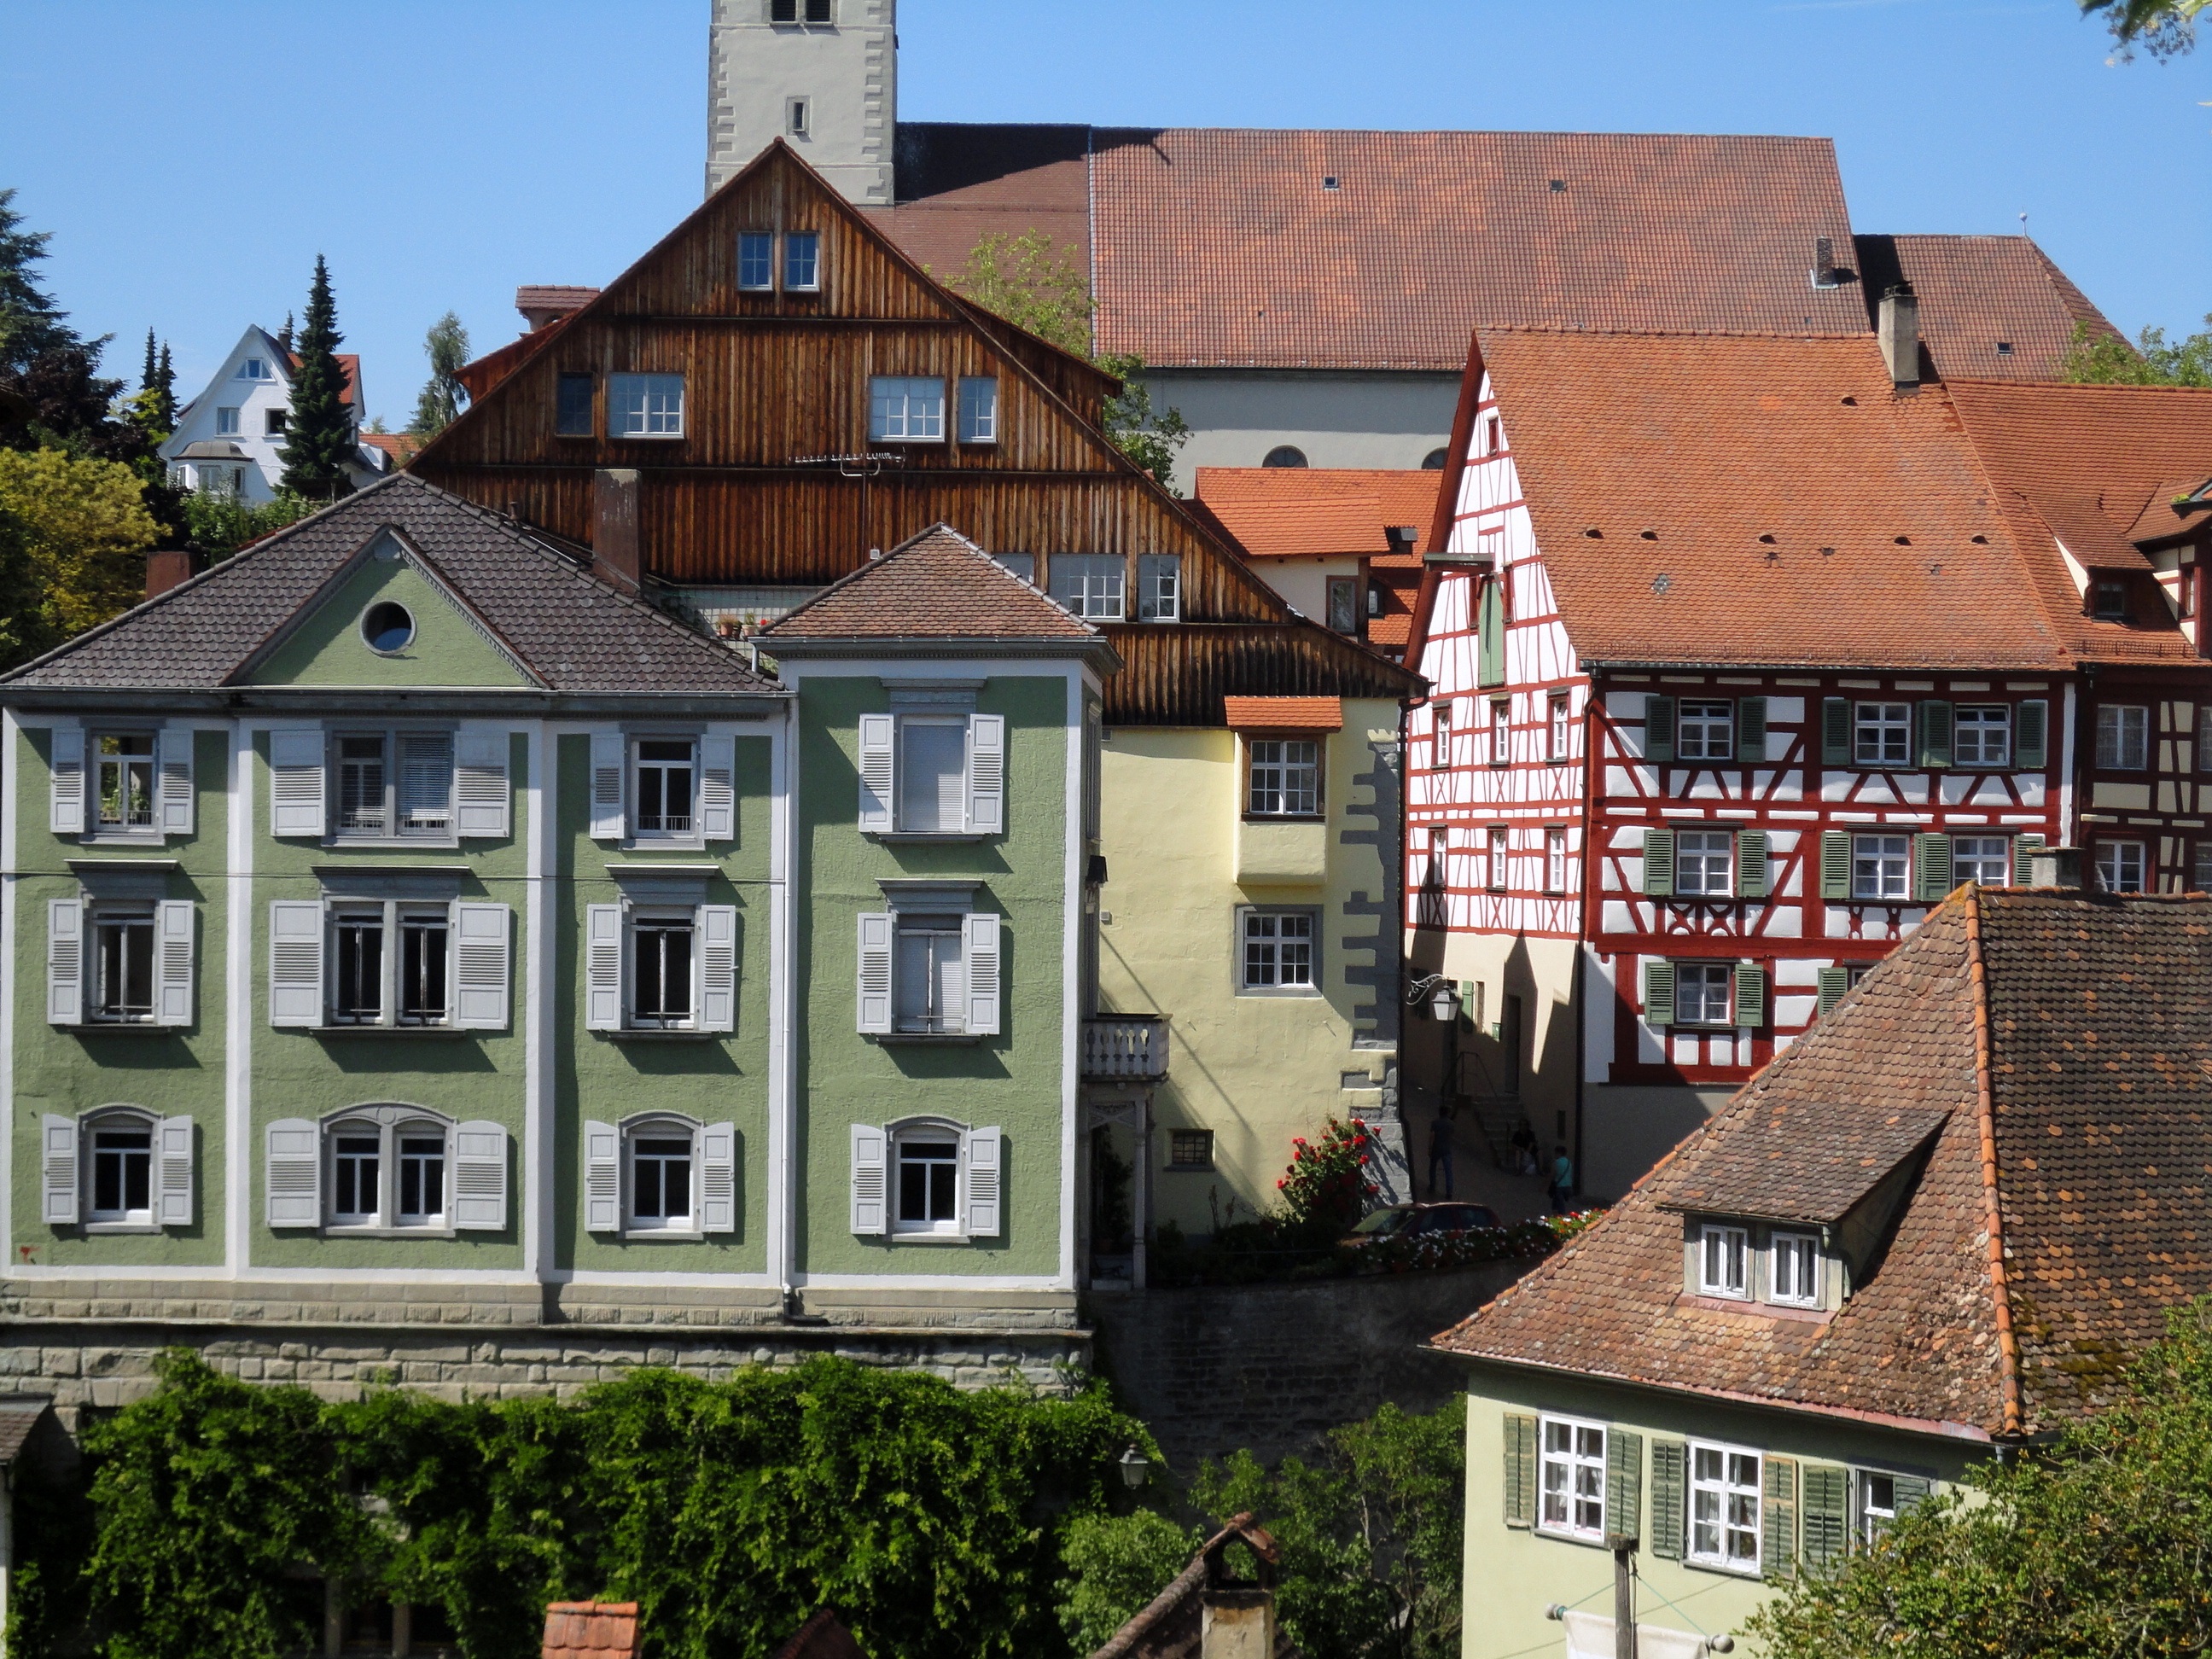
architecture, house, window, town, roof, building, home, village, suburb, cottage, facade, property, farmhouse, estate, old houses, meersburg, neighbourhood, facades, lake constance, truss, fachwerkh user, residential area